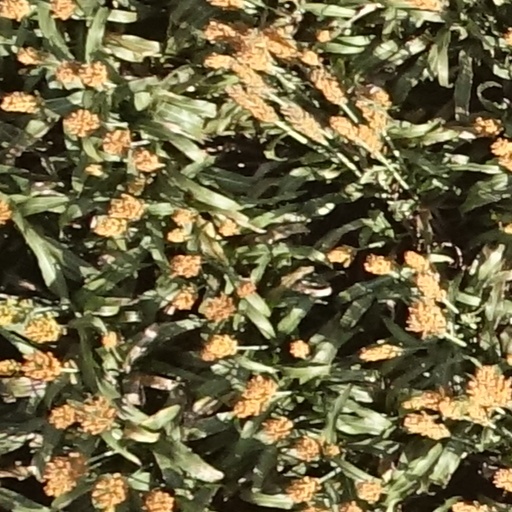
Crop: sorghum